FIFA Futbol Mundial

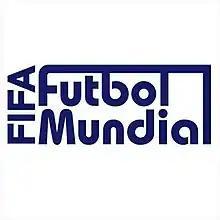

FIFA Futbol Mundial was a football-related magazine show produced by IMG Sports Media in conjunction with FIFA. It ran from 1994 to at least 2014. FIFA maintained a YouTube playlist of the same name until 2016.